Callista trilogy

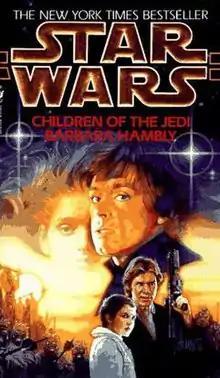
The cover of "Children of the Jedi"

The Callista trilogy is a series of three "Star Wars" novels featuring the ex-Jedi character Callista Ming; while not officially branded as a trilogy, they are often regarded as such. They take place beginning several months after the "Jedi Academy" trilogy, or eight years after "Return of the Jedi". The first book, "Children of the Jedi" (1995), was written by American writer Barbara Hambly. The second book is "Darksaber" (1995) by Kevin J. Anderson. Hambly also wrote the final novel in the cycle, "Planet of Twilight" (1997).